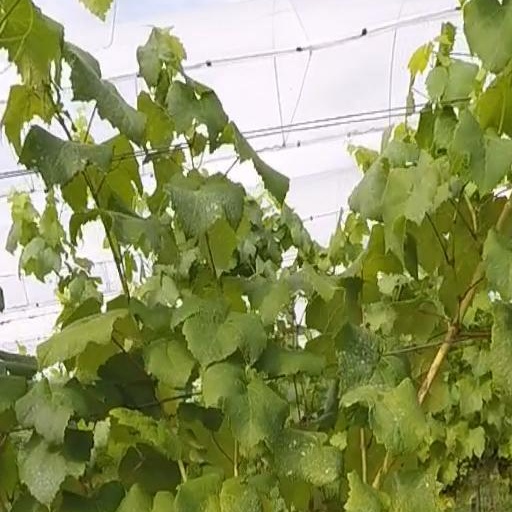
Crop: grape